Molo, Iloilo City

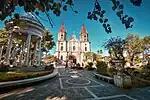
Molo Church and the Plaza

During the same period, a group known as the "Conspirators' Committee" or Comite Conspirador was formed in Molo. This committee played a significant role in planning an uprising against the Spanish colonial authorities. In August 1898, the revolution spread throughout Panay Island, with Molo at its forefront. The revolutionaries established a temporary revolutionary government, which became known as the Provisional Government of the District of Visayas.